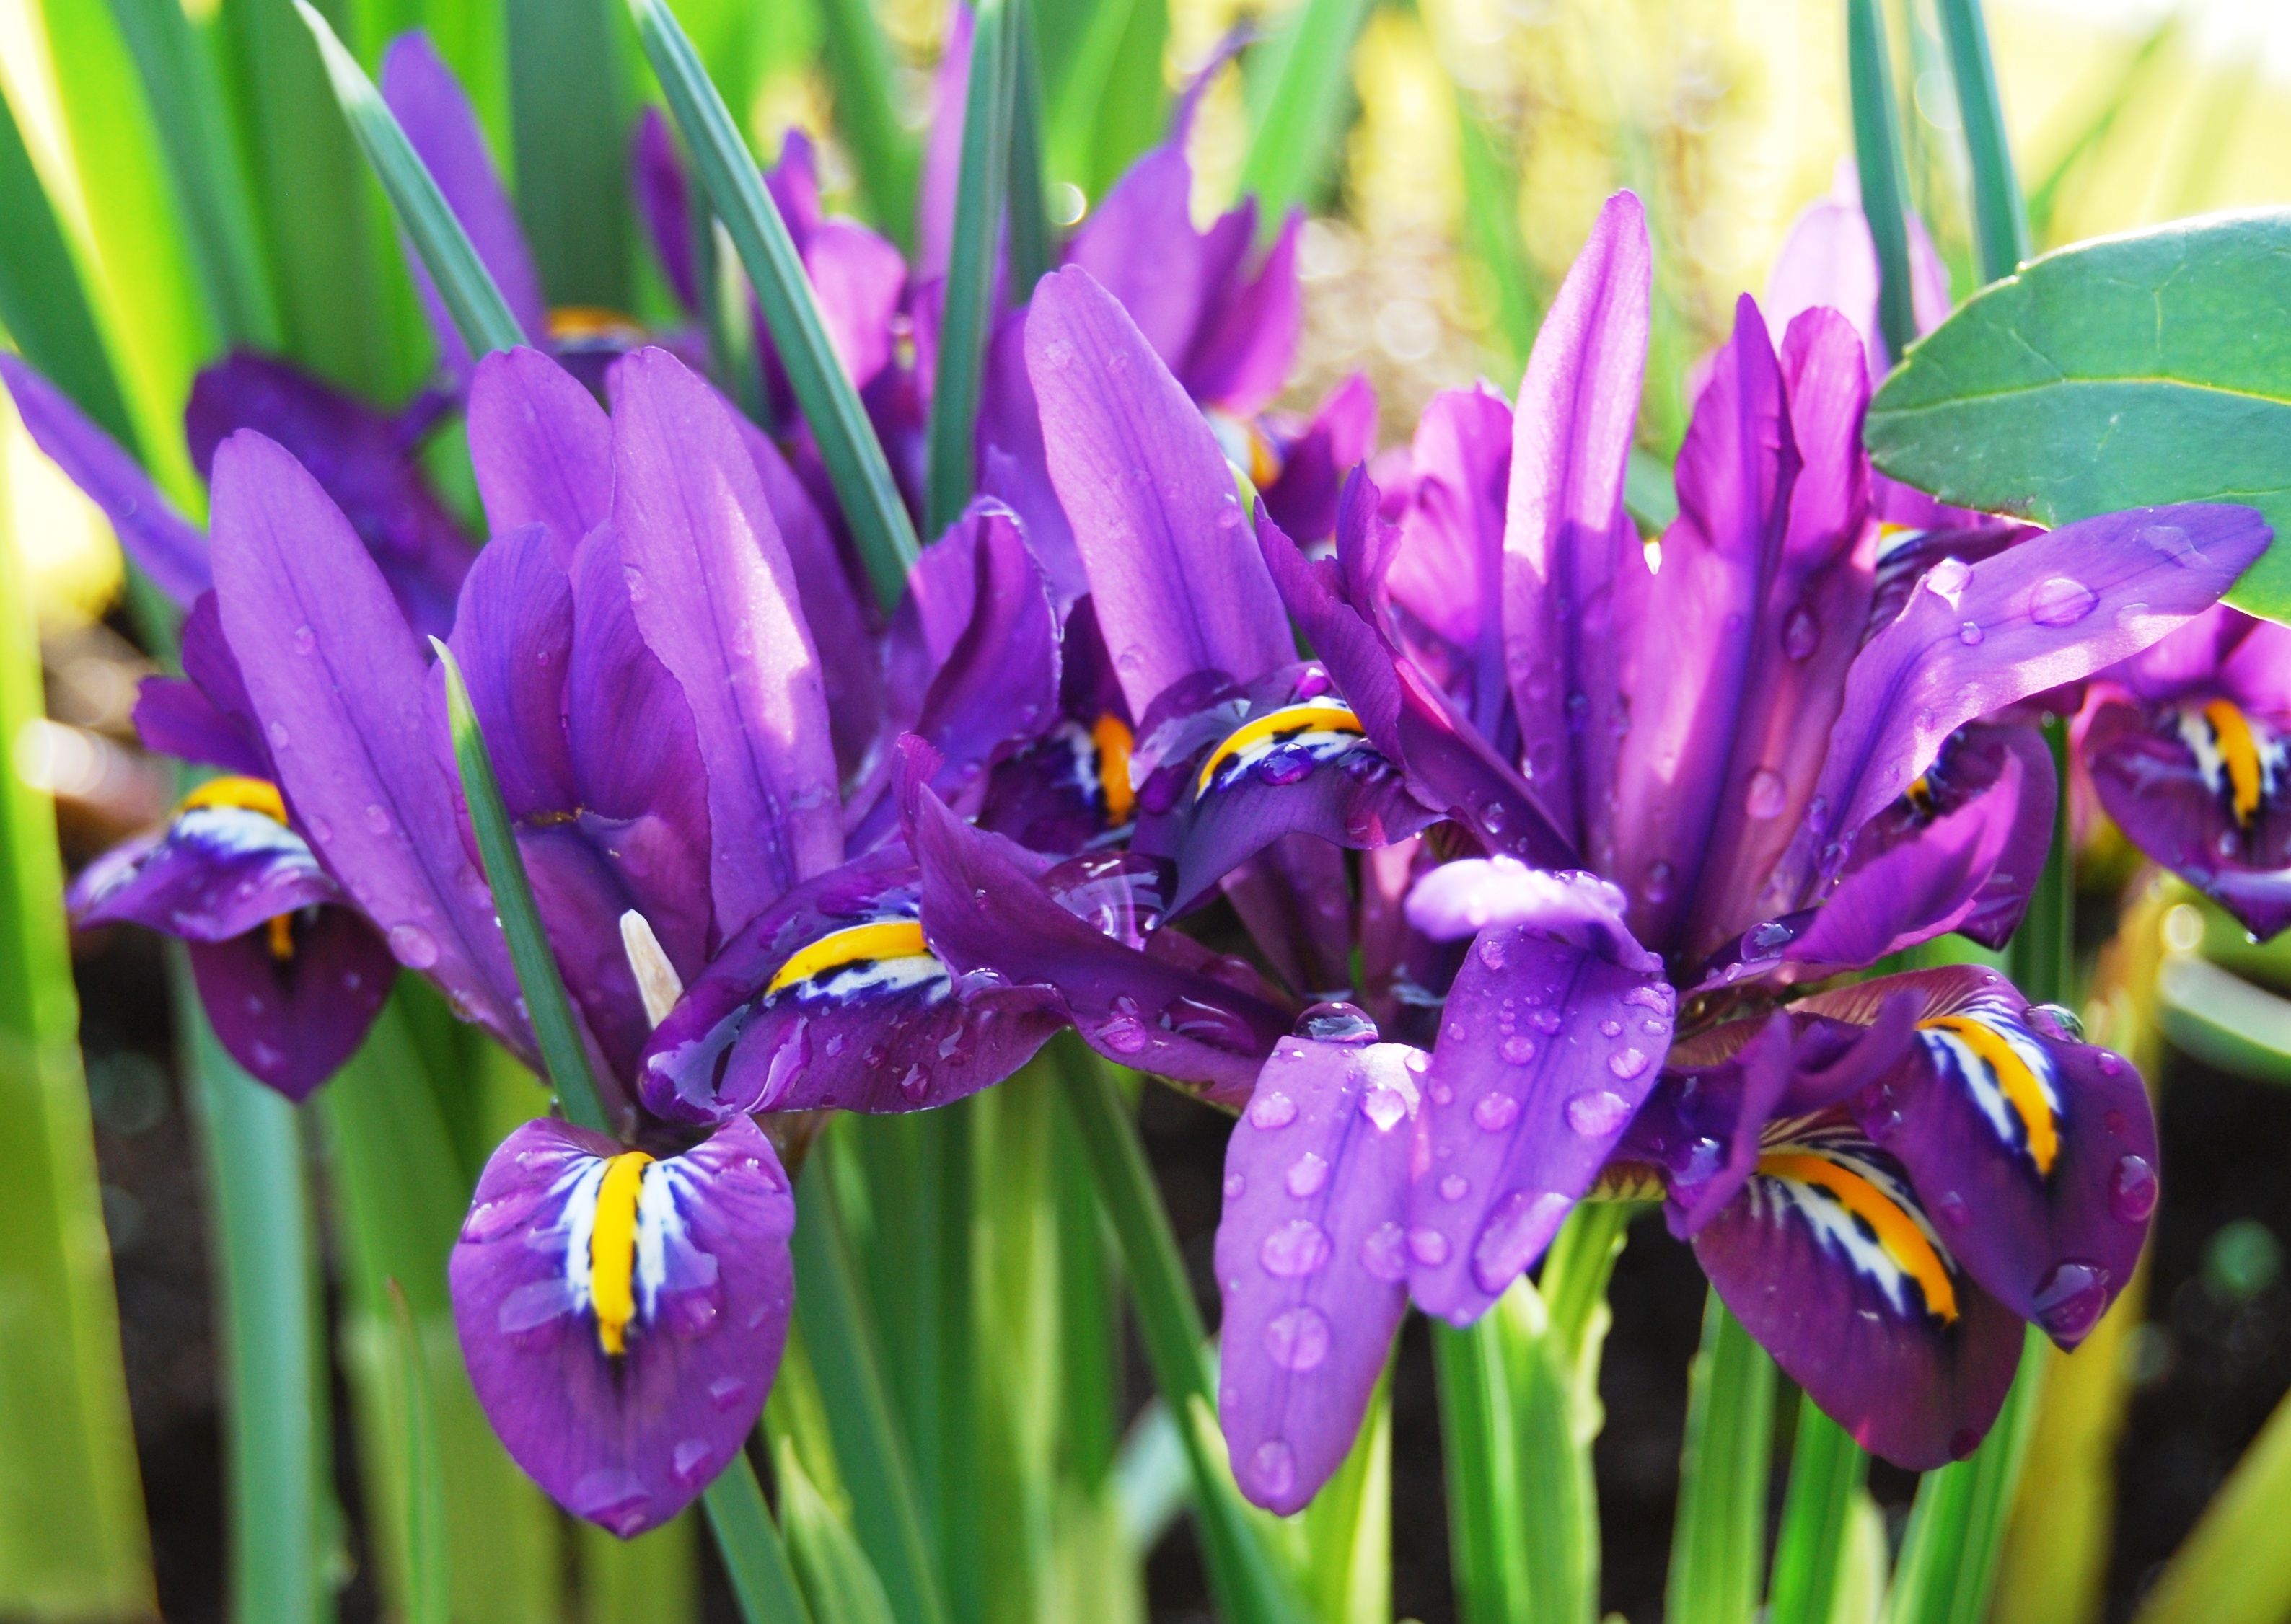
nature, blossom, plant, flower, purple, bloom, raindrop, botany, close, flora, drip, iris, eye, crocus, drop of water, flowering plant, iris versicolor, flower rain, land plant, iris family